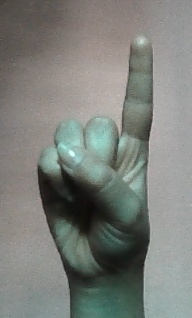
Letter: bb